The Garden of Evening Mists (film)

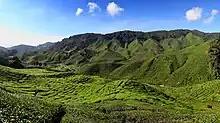
The novel and film is set in Cameron Highlands, where most of the scenes are filmed. In the picture are tea plantation hills.

The film is based on the 2012 English-language novel of same name, written by Tan Twan Eng. The book was well received and won the 2012 Man Asian Literary Prize. In 2014, it was announced that the novel would be adapted by Malaysian film company Astro Shaw and HBO Asia, with support from National Film Development Corporation Malaysia (FINAS). The film was originally to be written and directed by Malaysian filmmakers.